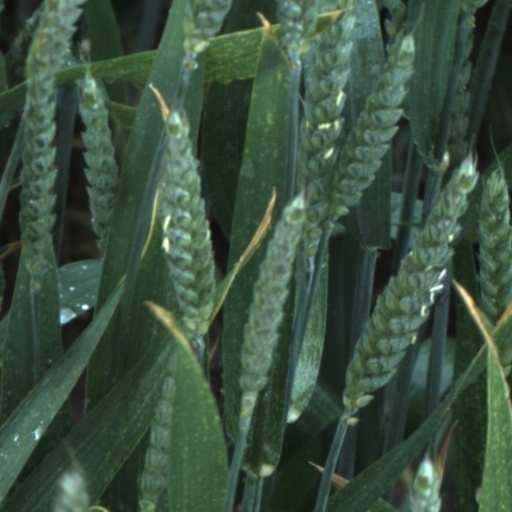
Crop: wheat